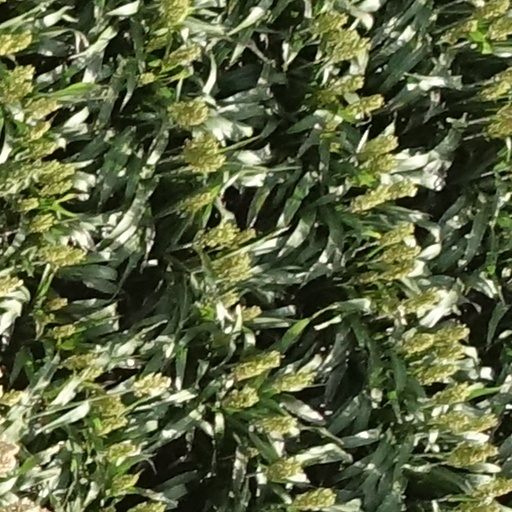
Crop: sorghum